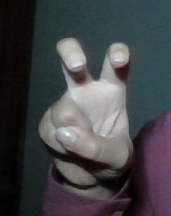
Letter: toot